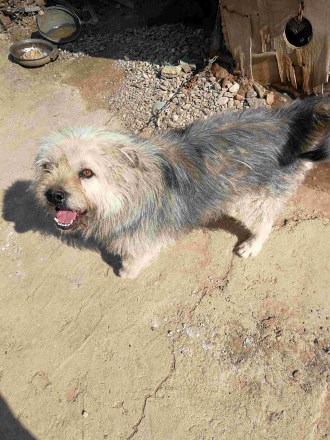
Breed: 3336-n000121-chinese_rural_dog